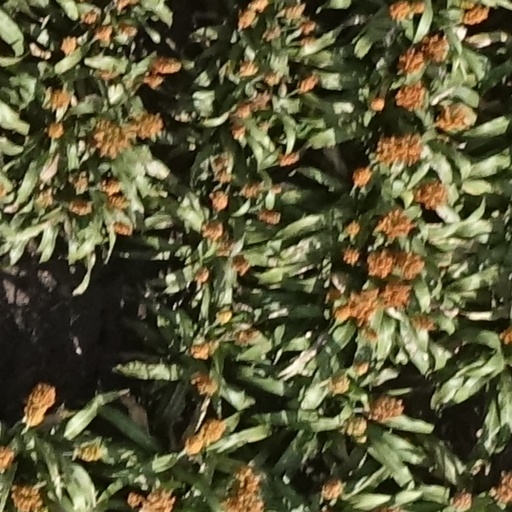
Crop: sorghum